Sendai

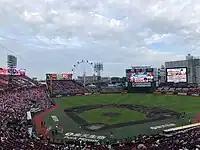
Miyagi Baseball Stadium

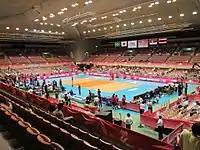
Kamei Arena Sendai

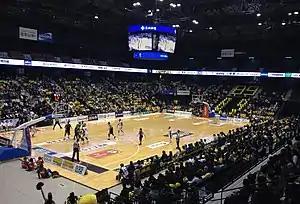
Xebio Arena Sendai

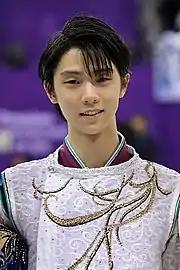
Yuzuru Hanyu

Although the Lotte Orions briefly used Sendai as a temporary home for the franchise from 1973 to 1977, the city was largely ignored by professional sports until 1994. In that year, the Tohoku Electric Power football team was changed into a club team, Brummel Sendai, with the goal of eventually being promoted into the J.League. The team achieved this goal when the J. League expanded in 1999 with the creation of a second division. The name of the team was simultaneously changed to Vegalta Sendai. Currently the city also host semi-professional outfit Sony Sendai FC.